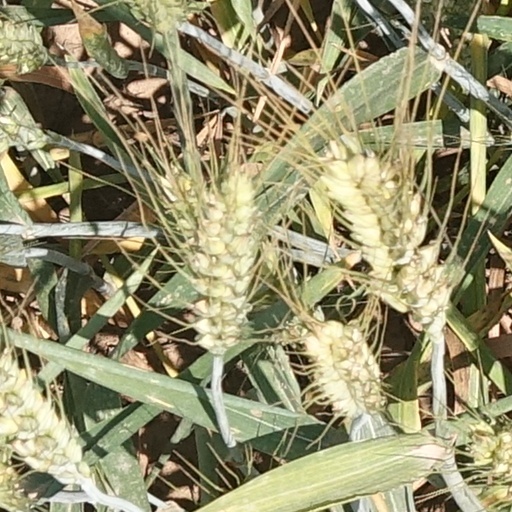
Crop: wheat